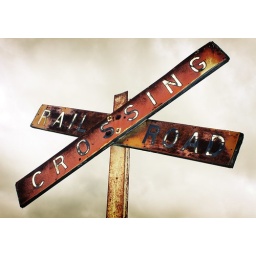
A railroad crossing sign in Bolton, Vermont